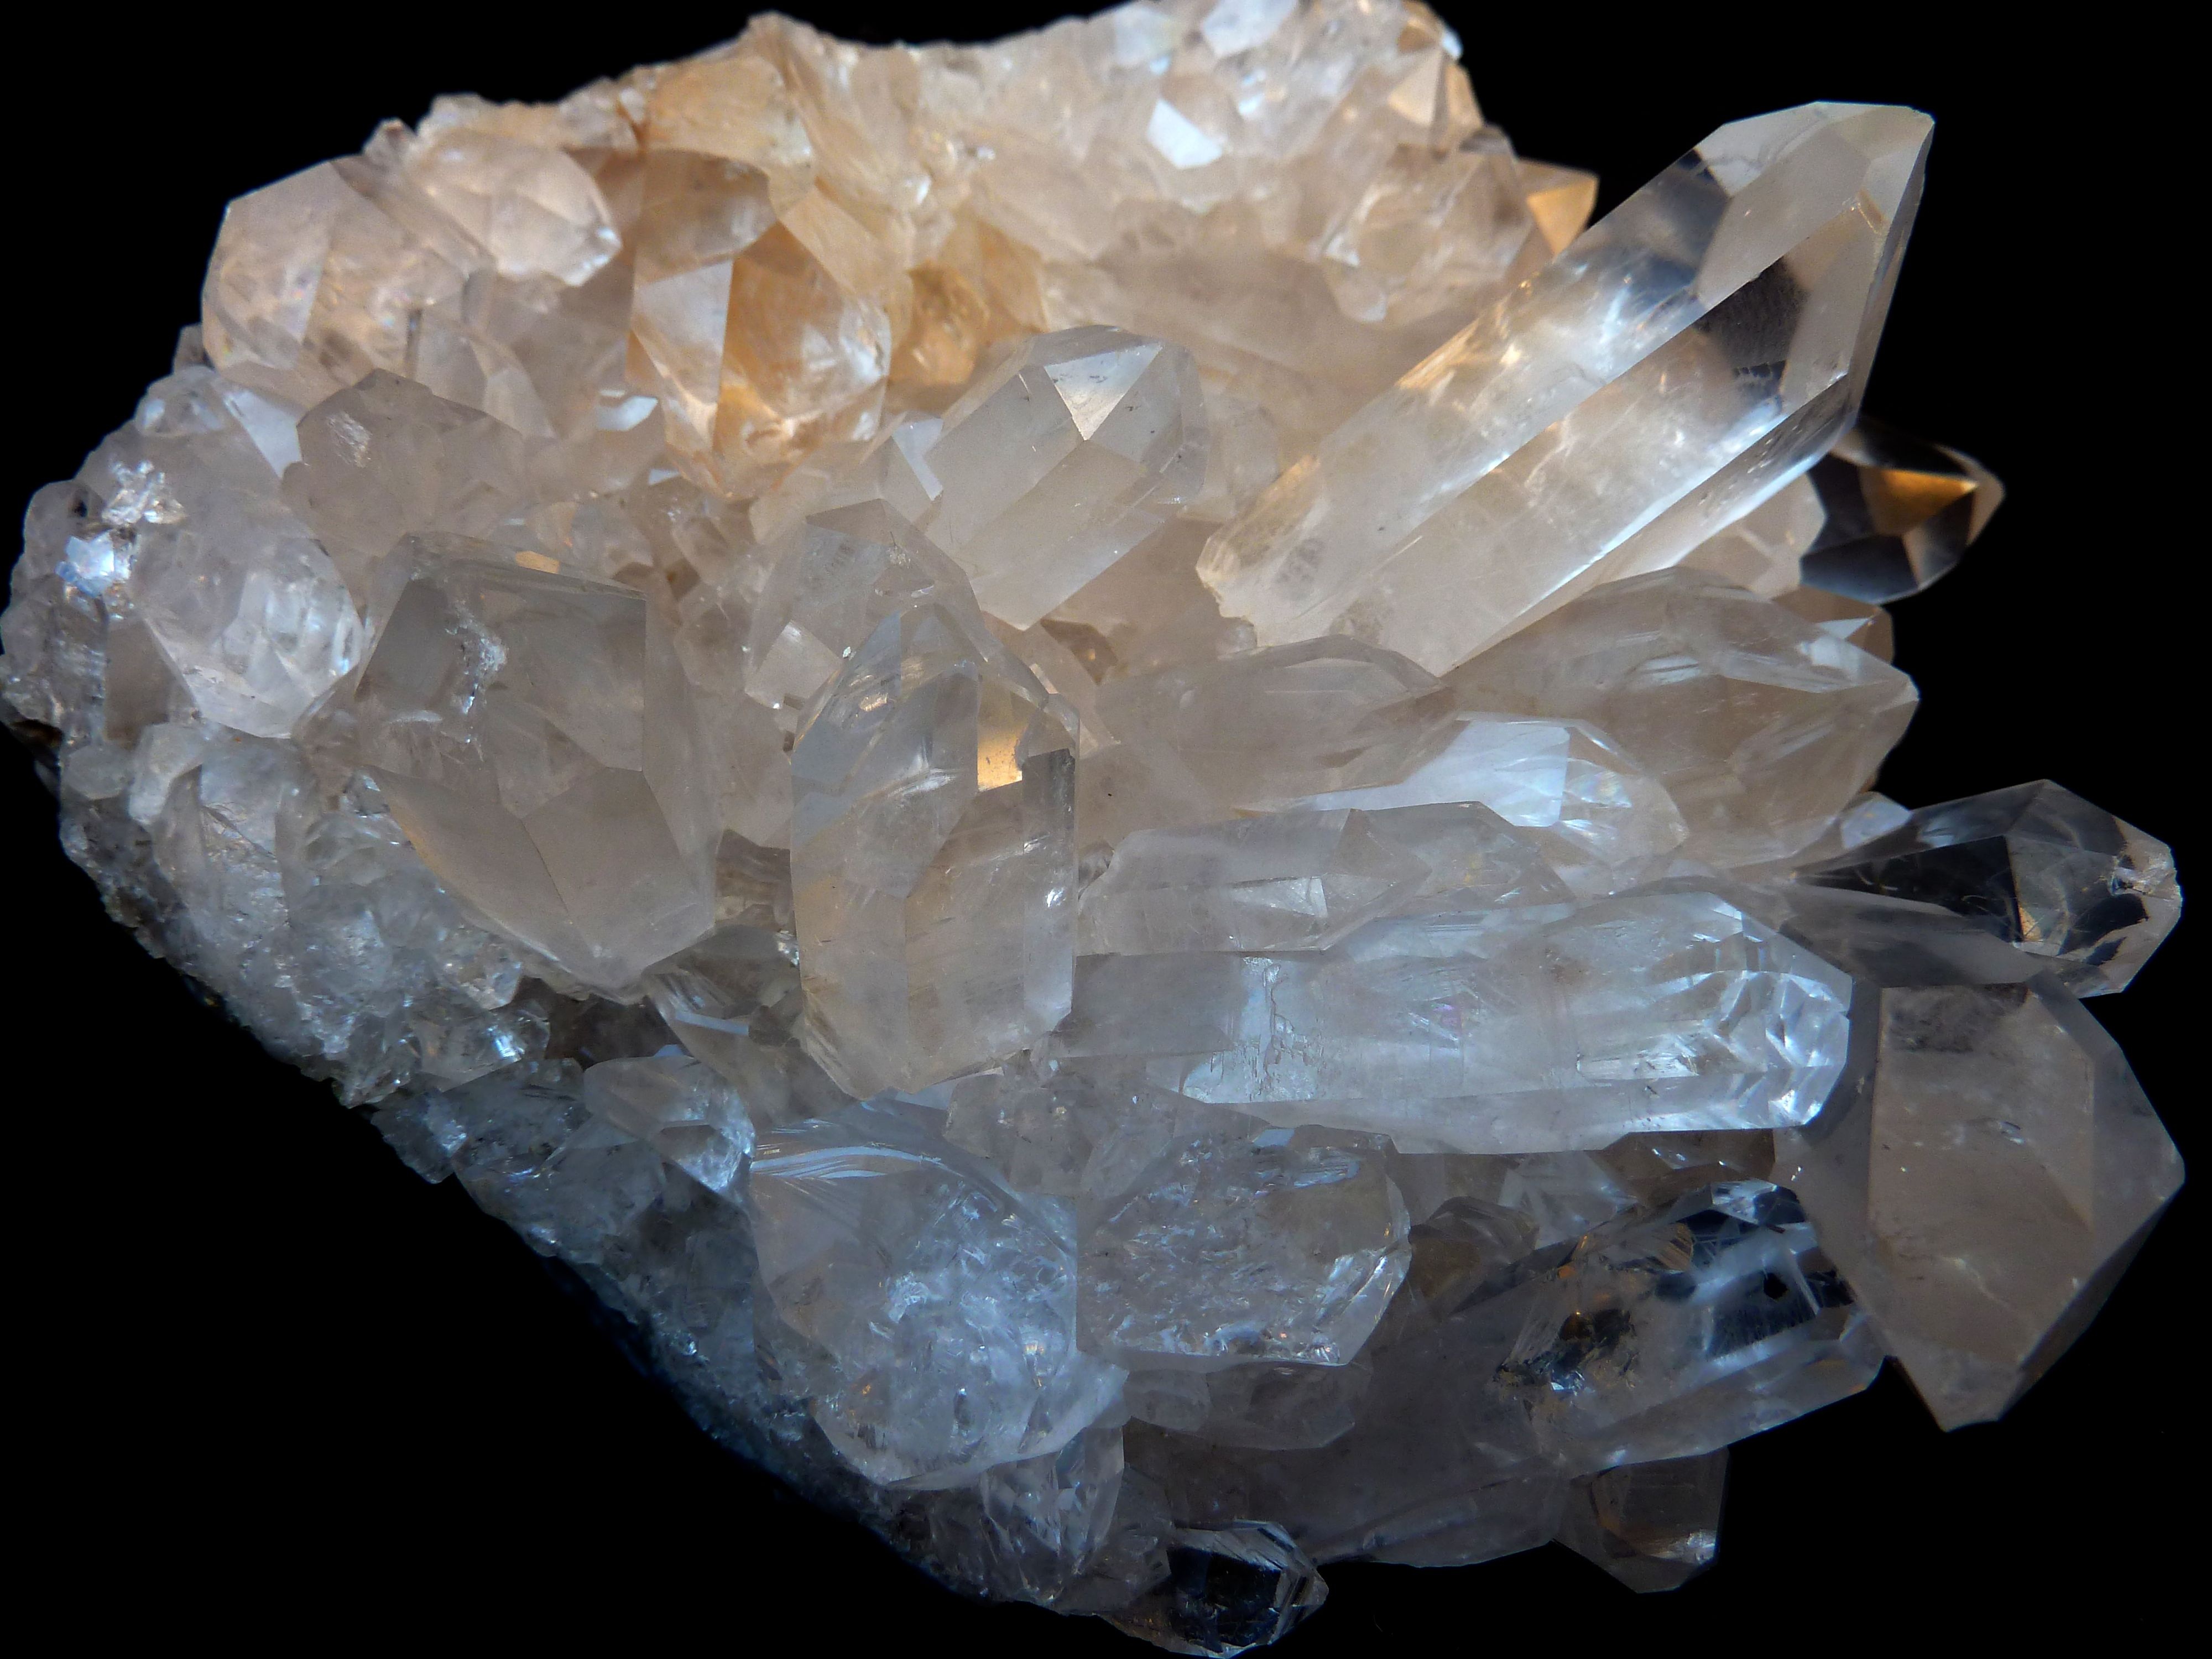
nature, petal, stone, decoration, medicine, deco, transparent, jewellery, rocks, art, translucent, decorative, bright, beauty, gem, ore, crystal, late, bless you, shimmer, glassy, gemstone, mineral, quartz, decorate, rock crystal, healing stone, gem top, semi precious stone, valuable, naturopathy, clear to white, partly cloudy spotty, protective stone, gem buyer, chunks of precious stones, fashion accessory